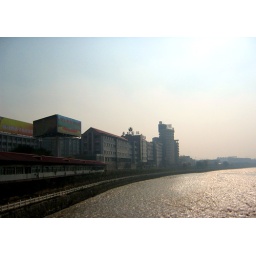
Xining, Qinghai China, near the train station. This bridge overlooks the Yellow River, near its headwaters in Tibet.